Murder of Fred Fulton and Verna Decarie

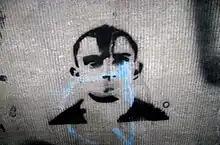
Stencil graffiti of Despres' distinctive mug shot seen in 2008 in Montreal.

Shortly after the murders, Despres packed up a car with the murder weapons and drove toward the United States. The car was later found in a gravel pit near the Canada-U.S. border and identified as Fulton's. On April 25, 2005, one day before the bodies were discovered, Despres arrived at the Calais, Maine, border crossing. He presented himself to the U.S. border guards while carrying a homemade sword, a hatchet, a knife, brass knuckles and a chainsaw stained with what appeared to be blood. At the border, Despres boasted of being an assassin for the United States government and of having killed 700. The weapons were confiscated and Despres was fingerprinted. Although it was determined that Despres was due in court to be sentenced for an assault conviction, Despres held U.S. citizenship and under US law, the officers could not legally compel Despres to return to Canada. Although contact was made with the RCMP, they had no other information that would have allowed the officers to detain Despres. The bodies had not yet been discovered. He was therefore properly permitted to enter the United States.